Sack of Baturyn

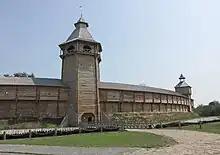
Reconstruction of the Baturyn Citadel

The sack of Baturyn, or the Baturyn tragedy (Ukrainian: Батуринська трагедія) was a seizure of Baturin fortress during the Great Northern War (1700–1721), by Russian troops under the command of Alexander Danilovich Menshikov. They captured and destroyed Baturyn on November 2, 1708. The fortress of Baturyn was the capital of the Cossack Hetmanate (Hetman Mazepa) at the time; according to various estimates, between 9,000 and 15,000 civilians and defenders of Baturyn were killed.